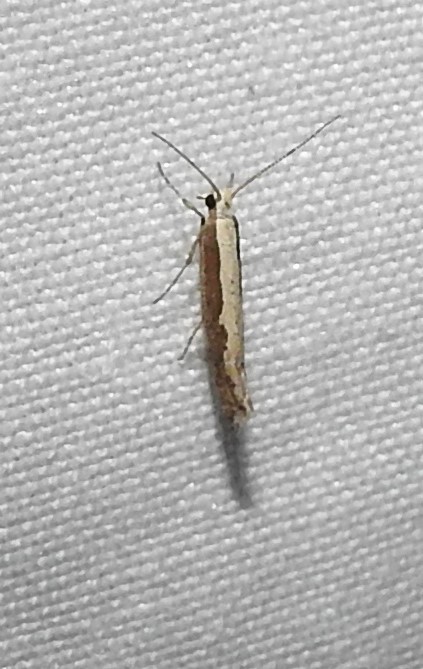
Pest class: diamondback_moth